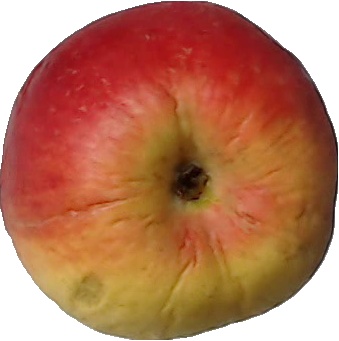
Label: apple_red_yellow_1